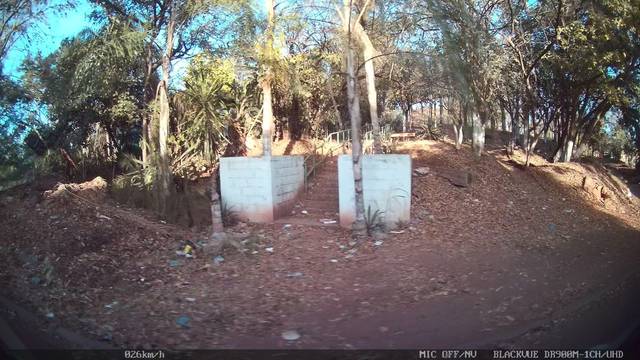
Region: Honduras
Coordinates: 14.074, -87.175